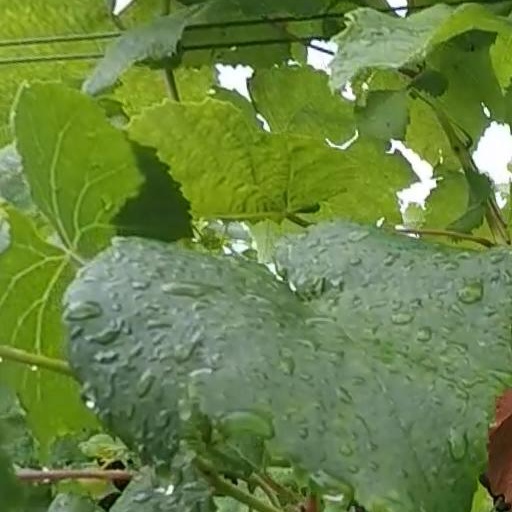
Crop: grape